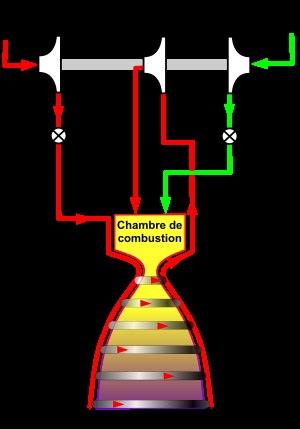
Le cycle à expandeur est une configuration de moteur-fusée à ergols liquides dans laquelle la turbine de la turbopompe est alimentée par la détente de l'ergol cryotechnique qui circule dans les parois de la chambre de combustion et de la tuyère pour la refroidir et passe de l'état liquide à l'état gazeux. Ce dispositif remplace le générateur de gaz séparé de la chambre de combustion utilisé pour alimenter la turbine dans un cycle générateur de gaz.